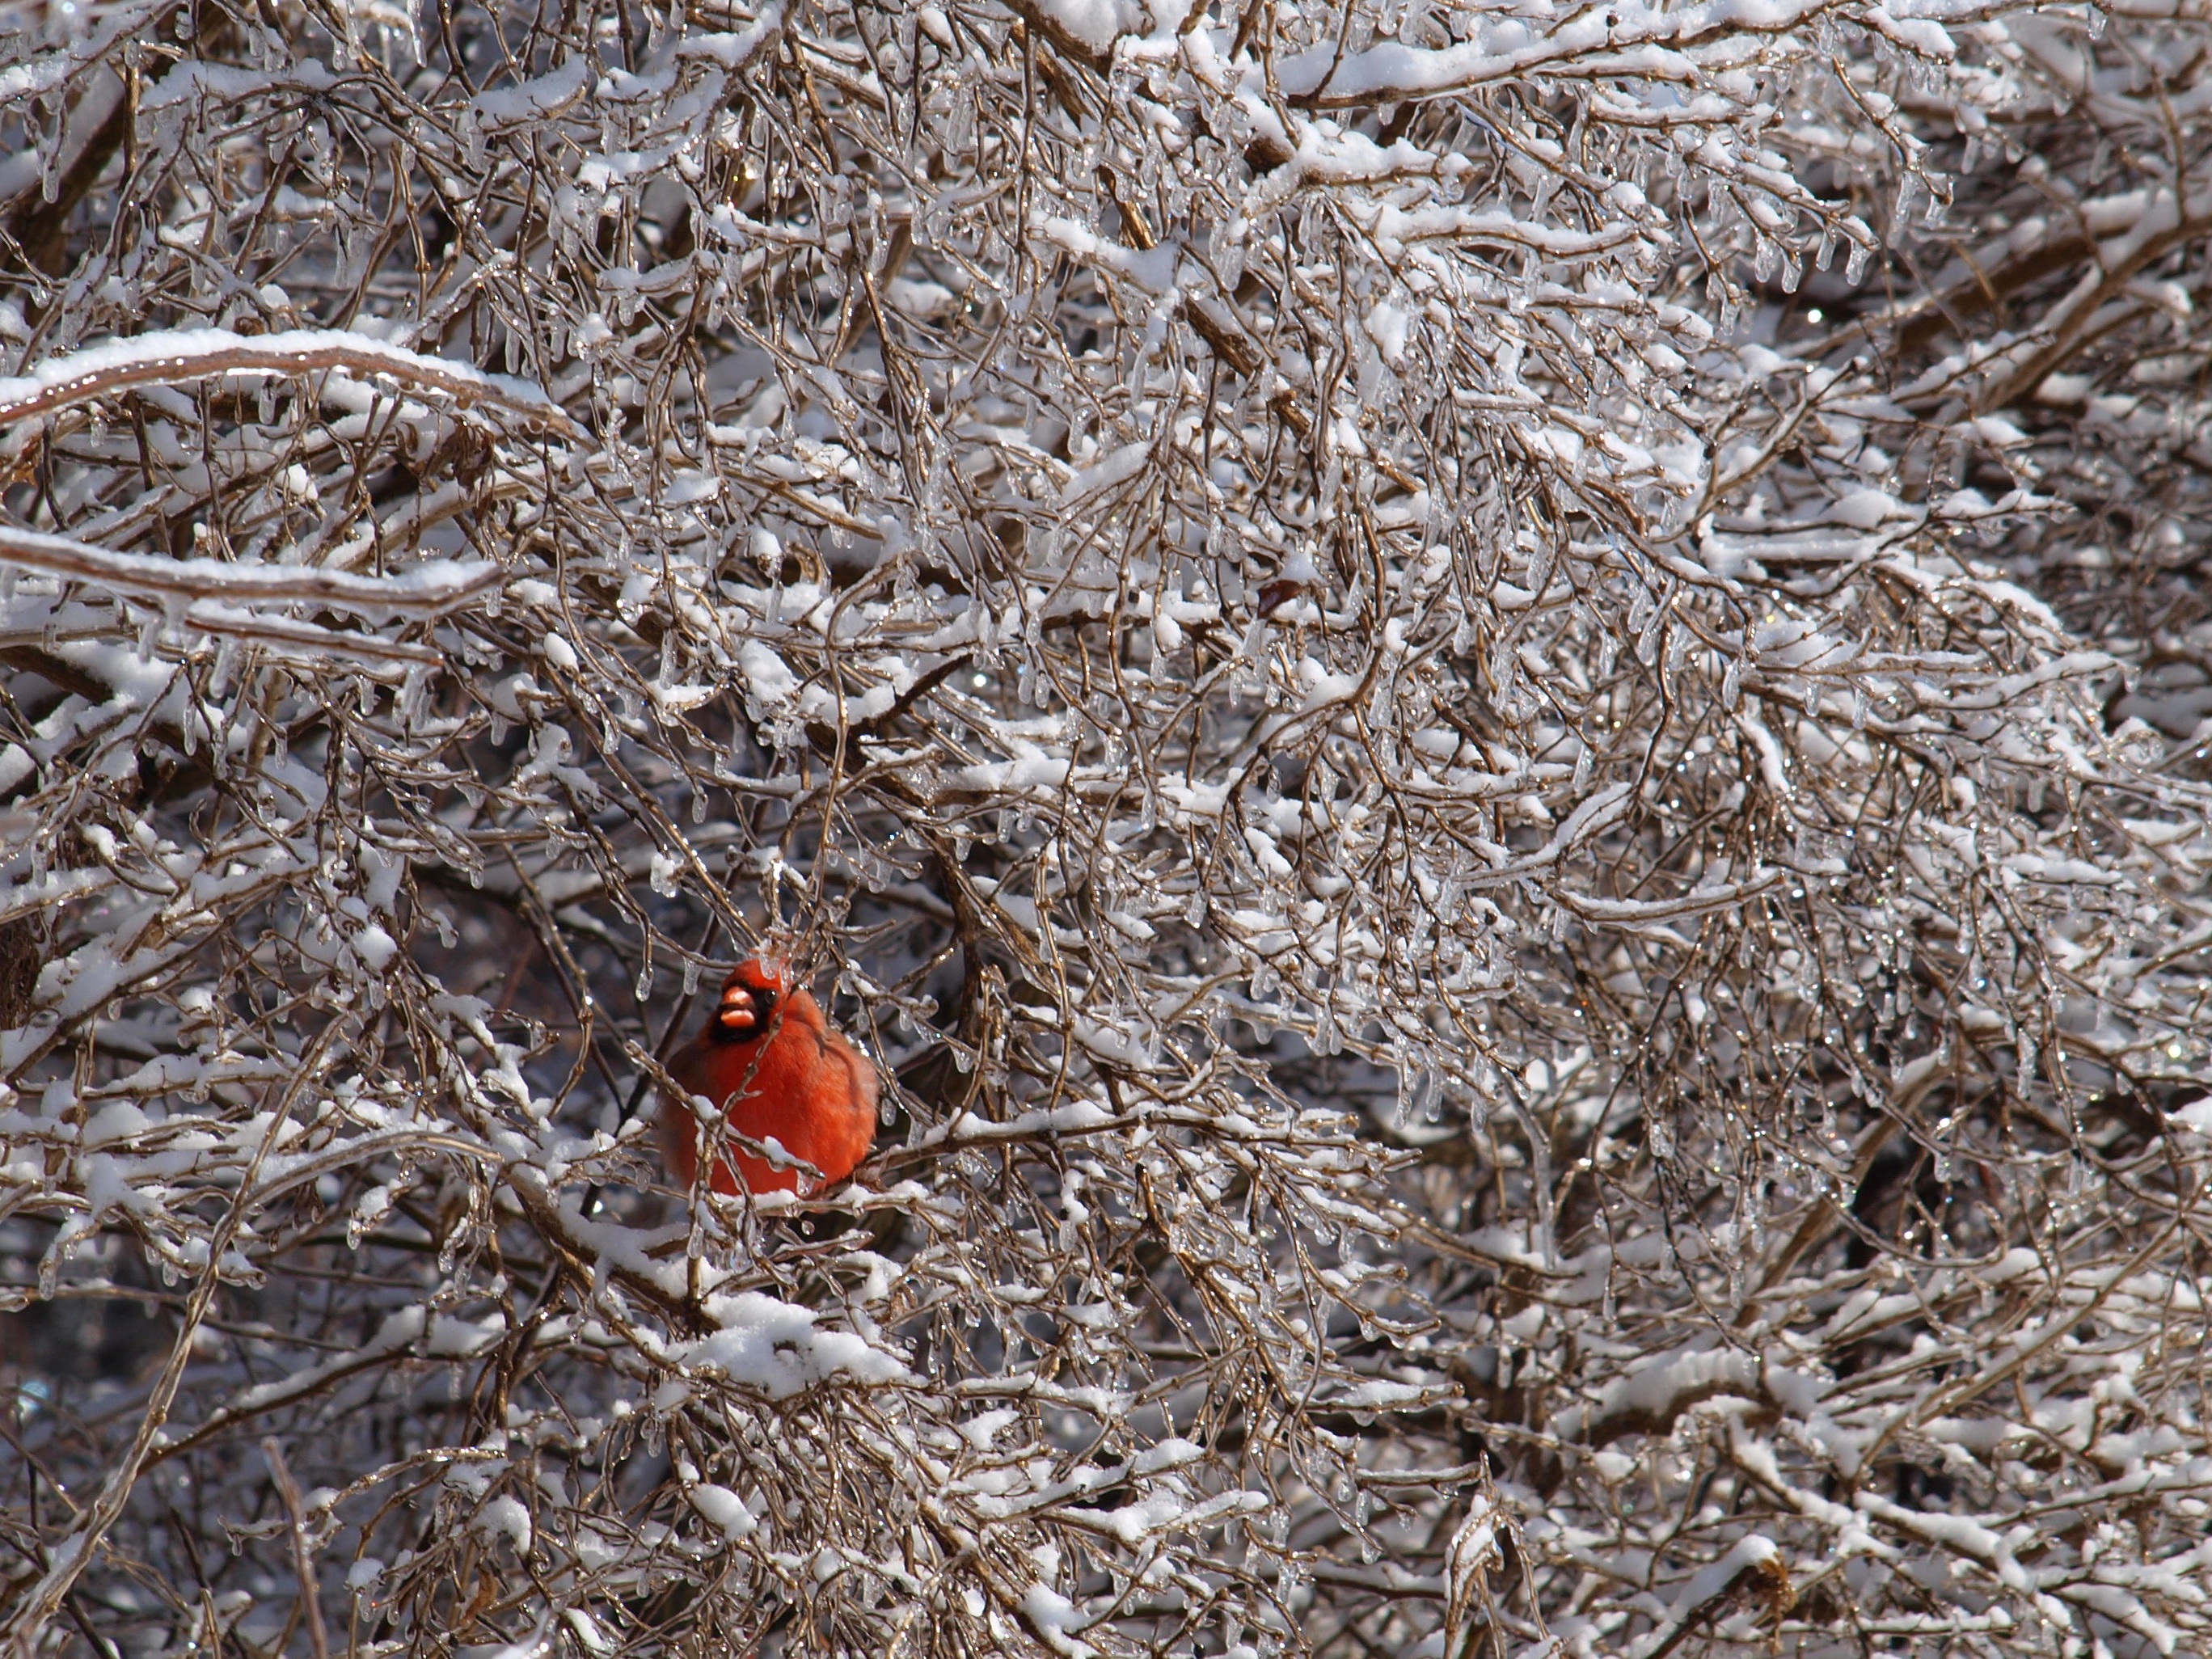
tree, nature, branch, snow, winter, bird, leaf, flower, frost, male, wildlife, ice, red, insect, soil, frozen, fauna, outdoors, branches, cardinal, old world flycatcher, perching bird